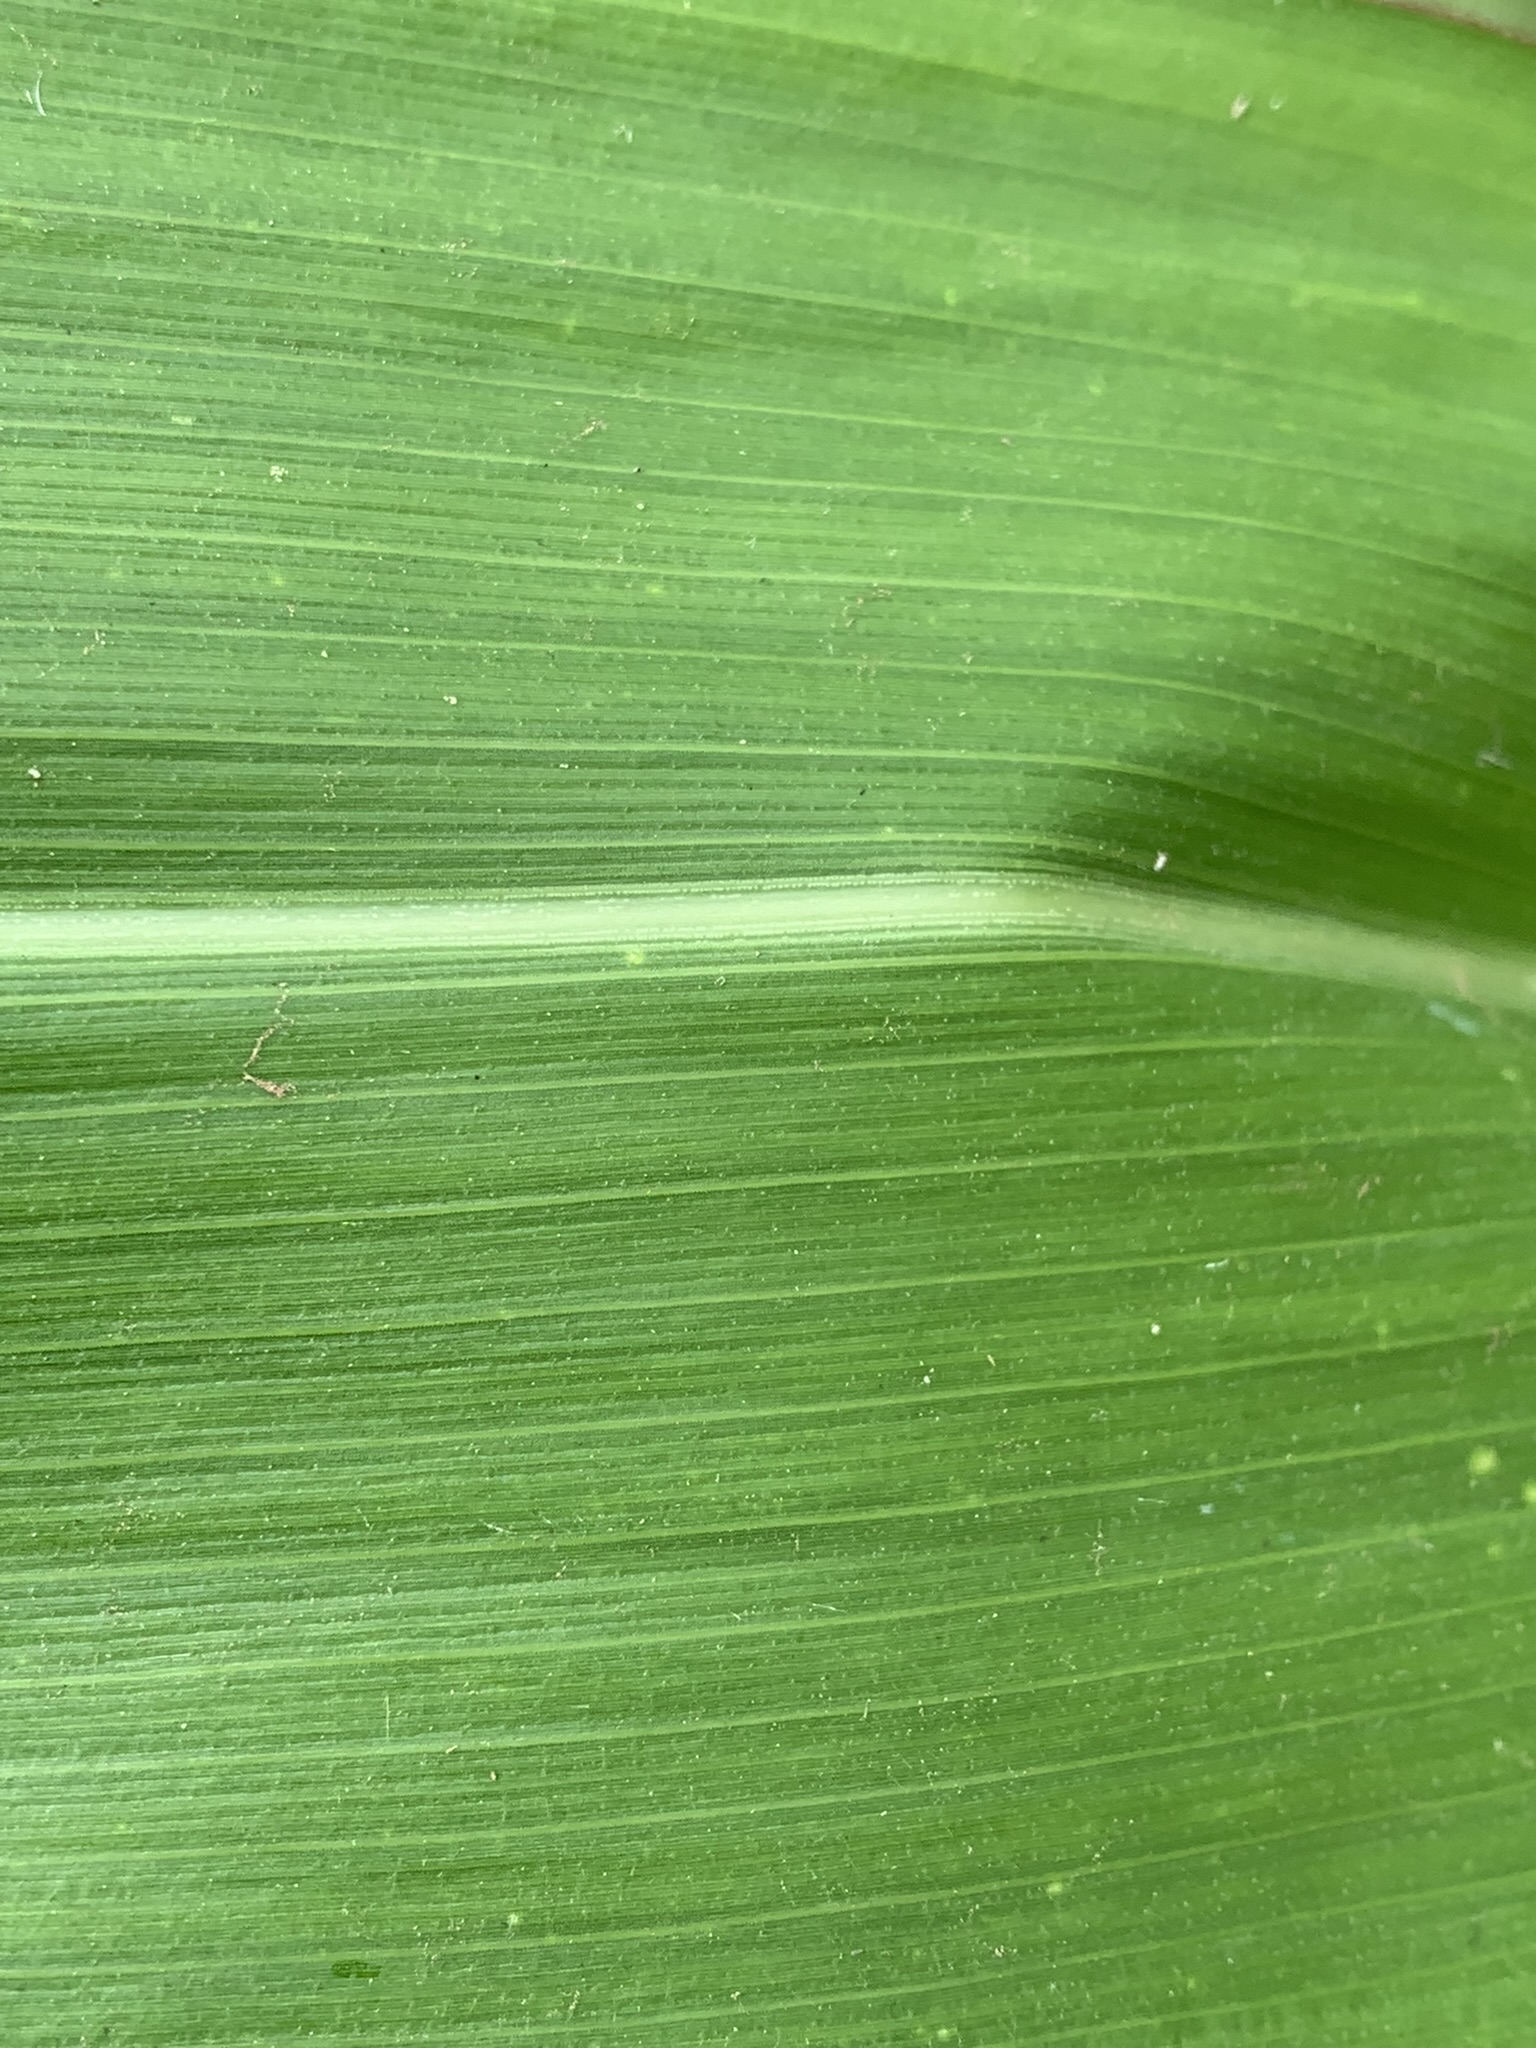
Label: Healthy